Friedrich Hermann Wölfert

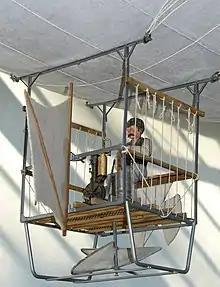
Daimler-airship model of 1888

After flying another airship in Dresden in 1887, a Leipzig illustrated newspaper printed a detailed account, describing it as a muscle-powered airship and hinting at a military project. Gottlieb Daimler noticed this article and, after patenting his new petrol engine for airflight, invited Wölfert to Cannstatt.